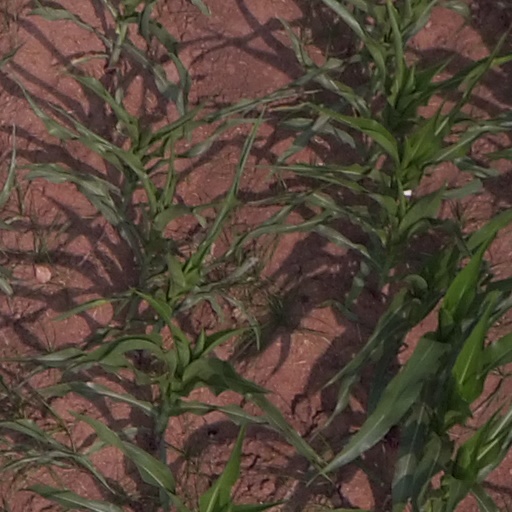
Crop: maize; corn